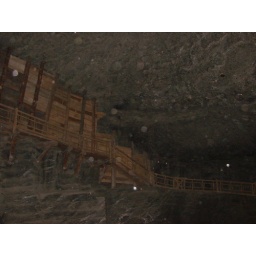
Check out the blobs of saturated salt particles in the air.The water in the lake is so salt saturated swimming is impossible.